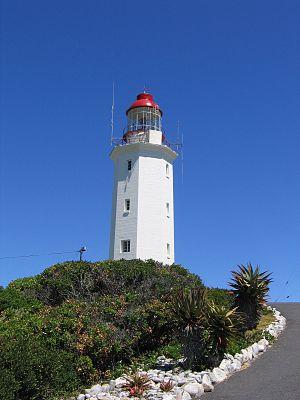
Il s'agit d'une liste des phares d'Afrique du Sud. Elle contient les phares actifs ainsi que ceux déclassés mais d'importance historique.